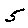
Label: 5